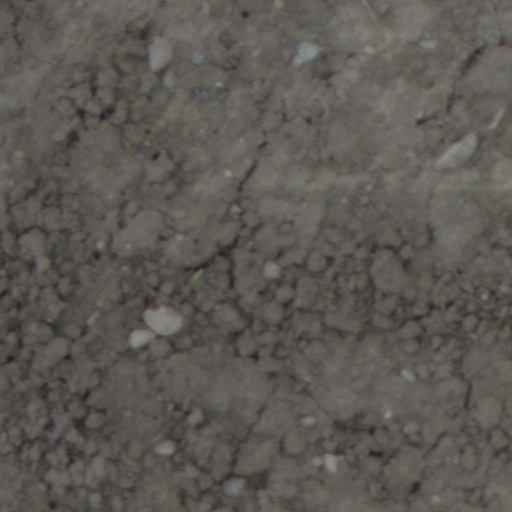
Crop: wheat